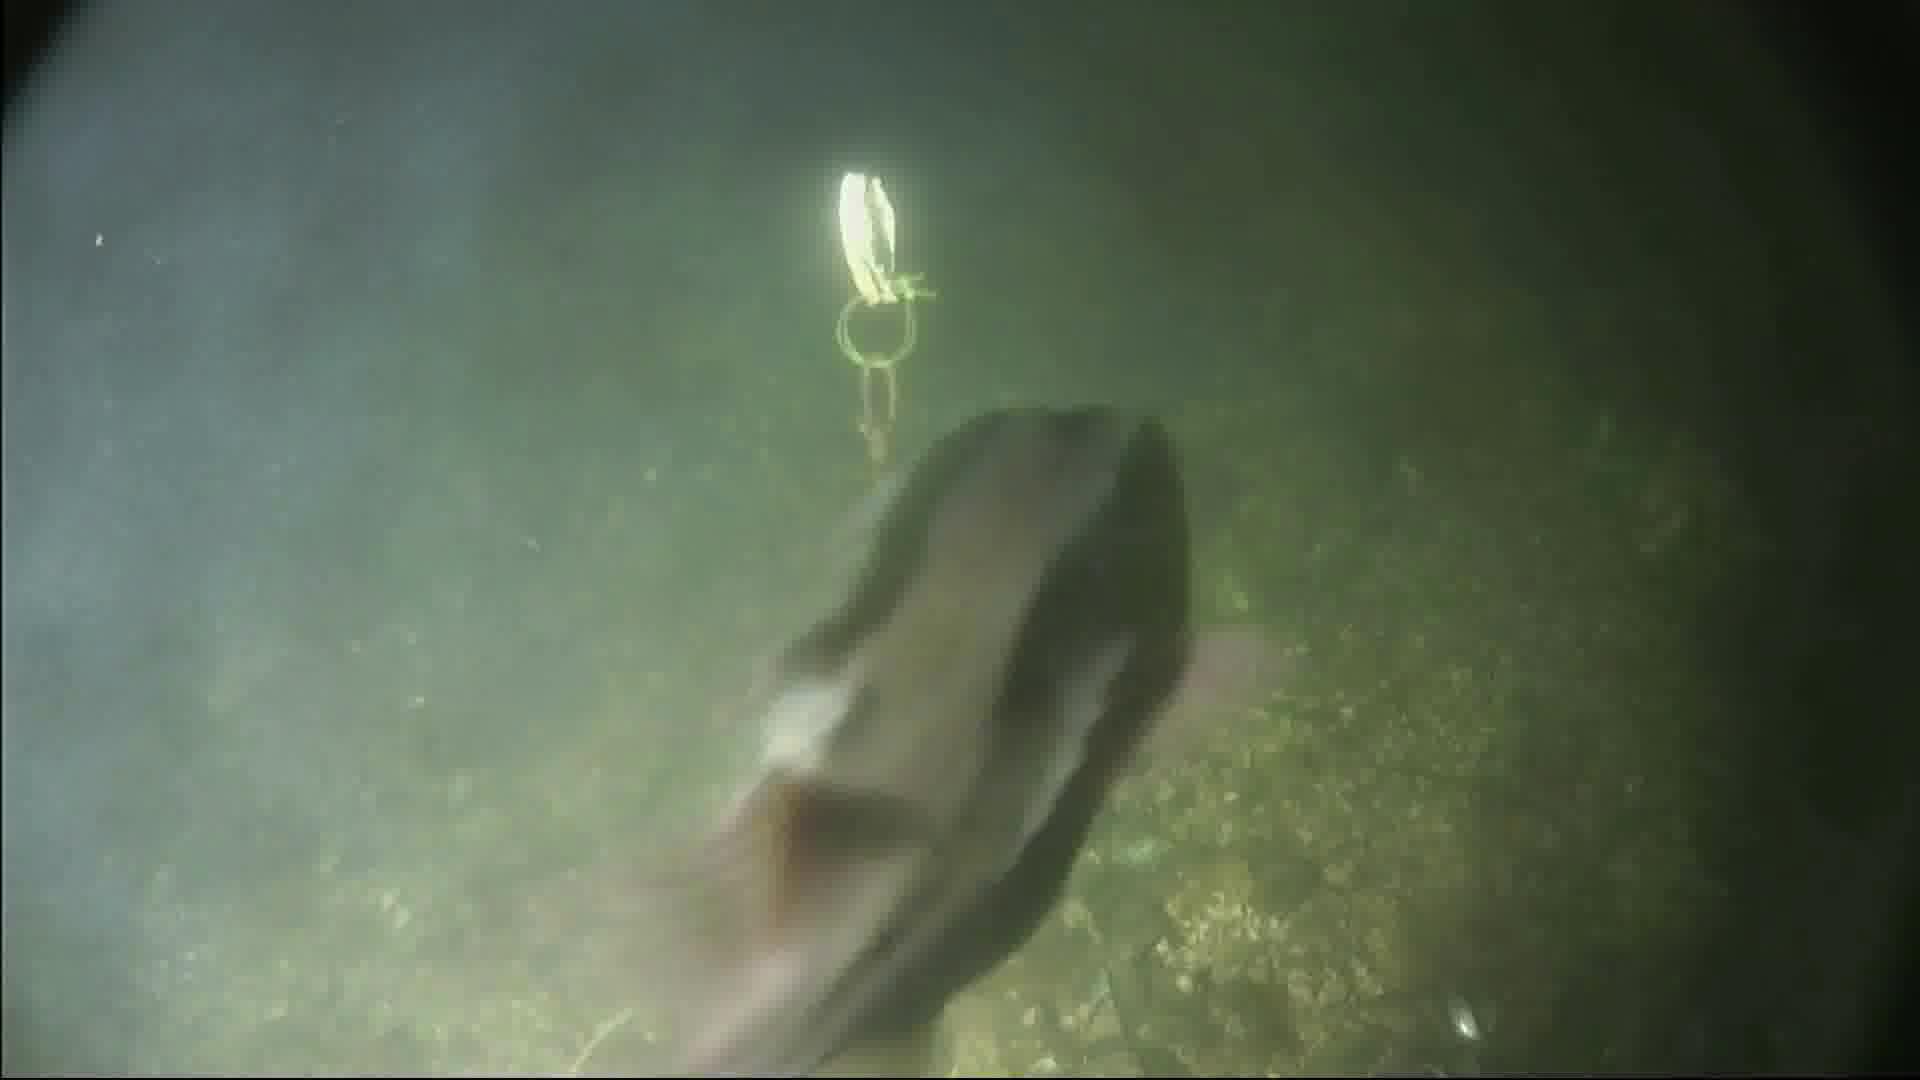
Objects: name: fish
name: crab